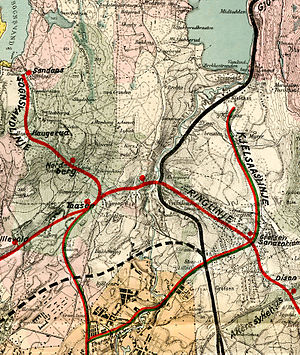
Sognsvannsbanen / Historie / Baggrund
Forslag til Sognsvannsbanen m.fl. fra 1918.
Sognsvannsbanen er en af de fire vestlige baner på T-banen i Oslo, der går mellem Majorstuen og Sognsvann. Samtlige stationer ligger i Vestre Aker, idet et stykke af banen ved Blindern dog ligger i Vestre Aker. Banen blev bygget af A/S Akersbanene og blev indviet 10. oktober 1934. Banen blev ombygget til T-bane i 1993 og renoveret i 2002. Sognsvannsbanen var den første af de vestlige baner, der blev opgraderet til metrostandard med strømskinne og lange perroner.